Naval Station Rota

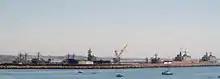
Ships of the Spanish Navy in their usual mooring at the Naval base in Rota in 2008

As the U.S. Navy started to reduce its presence, the USAF realized the potential of the airfield as a refueling stop in Middle East deployments. Rota was used by C-5 Galaxy and C-141 Starlifter transport aircraft in the Gulf War in 1991. During that war B-52 Stratofortress bombers were stationed at nearby Morón Air Base, where detachments of USAF KC-135 Stratotanker aerial refueling aircraft had rotated during years. Later, the U.S. agreed with Spain to improve air base installations so it could handle more cargo plane operations.